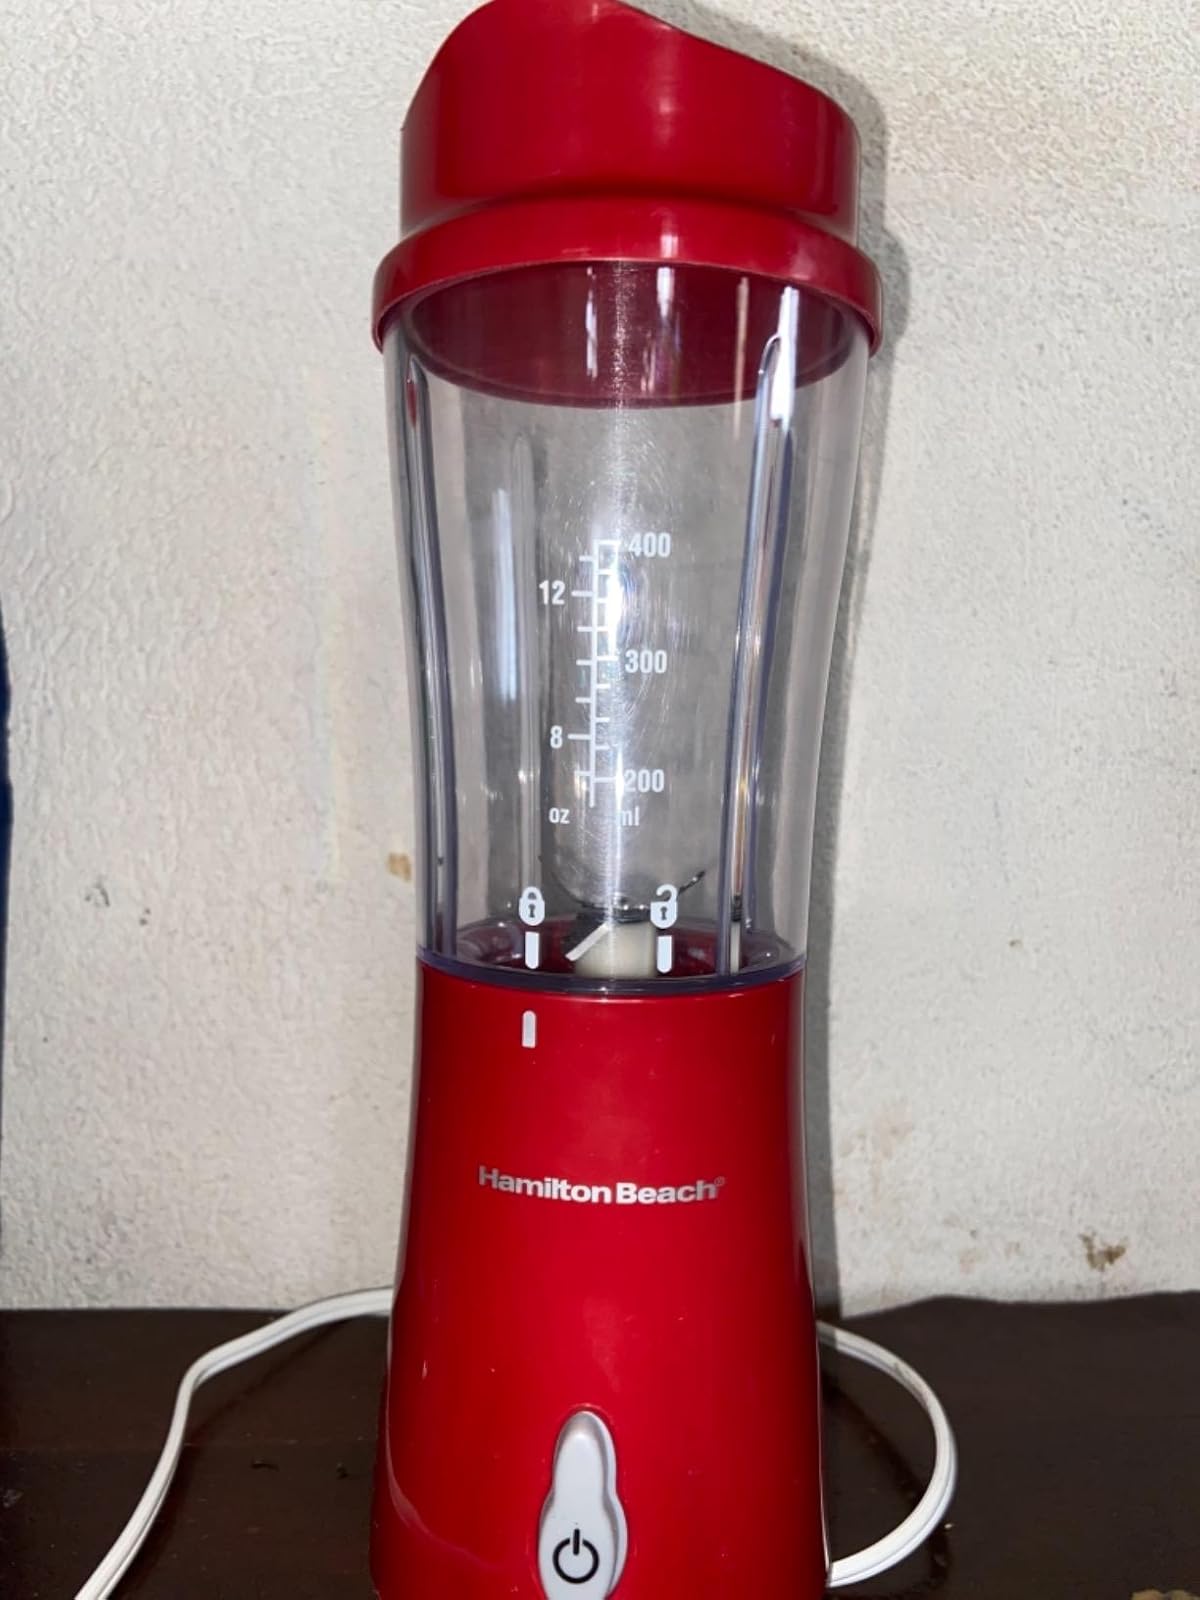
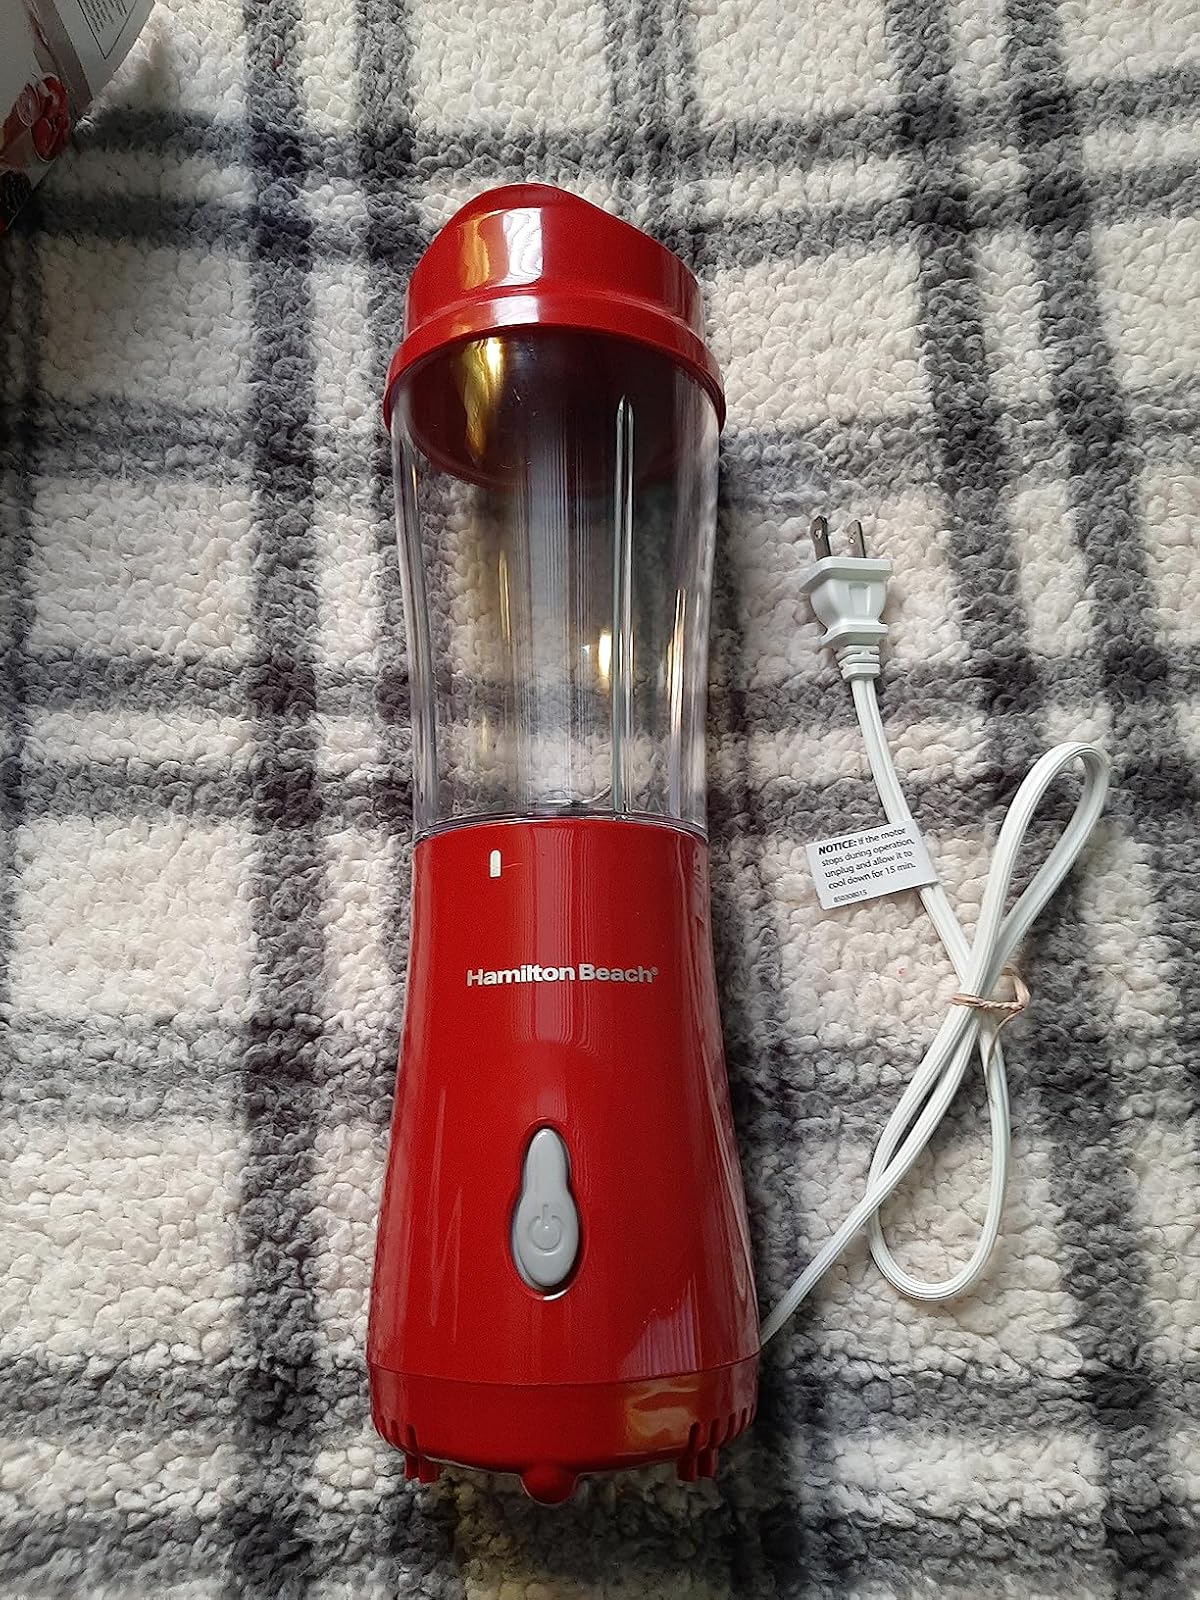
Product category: items_blender
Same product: yes